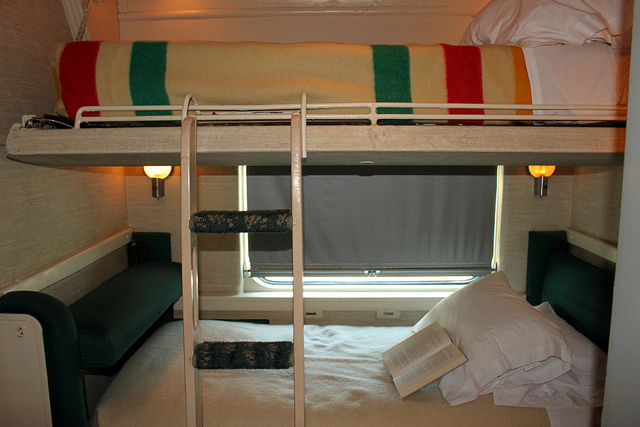
Seats ingeniously converted into bunk beds on a train